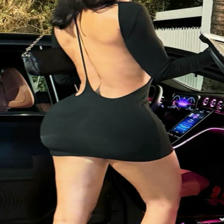
Label: Modal